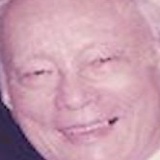
ca sĩ Nguyễn Văn Sỹ